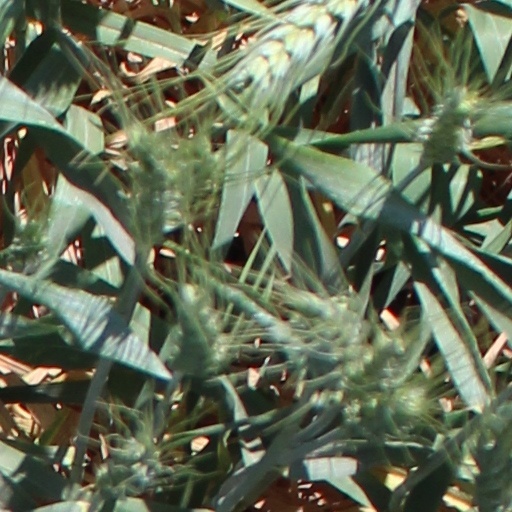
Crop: wheat